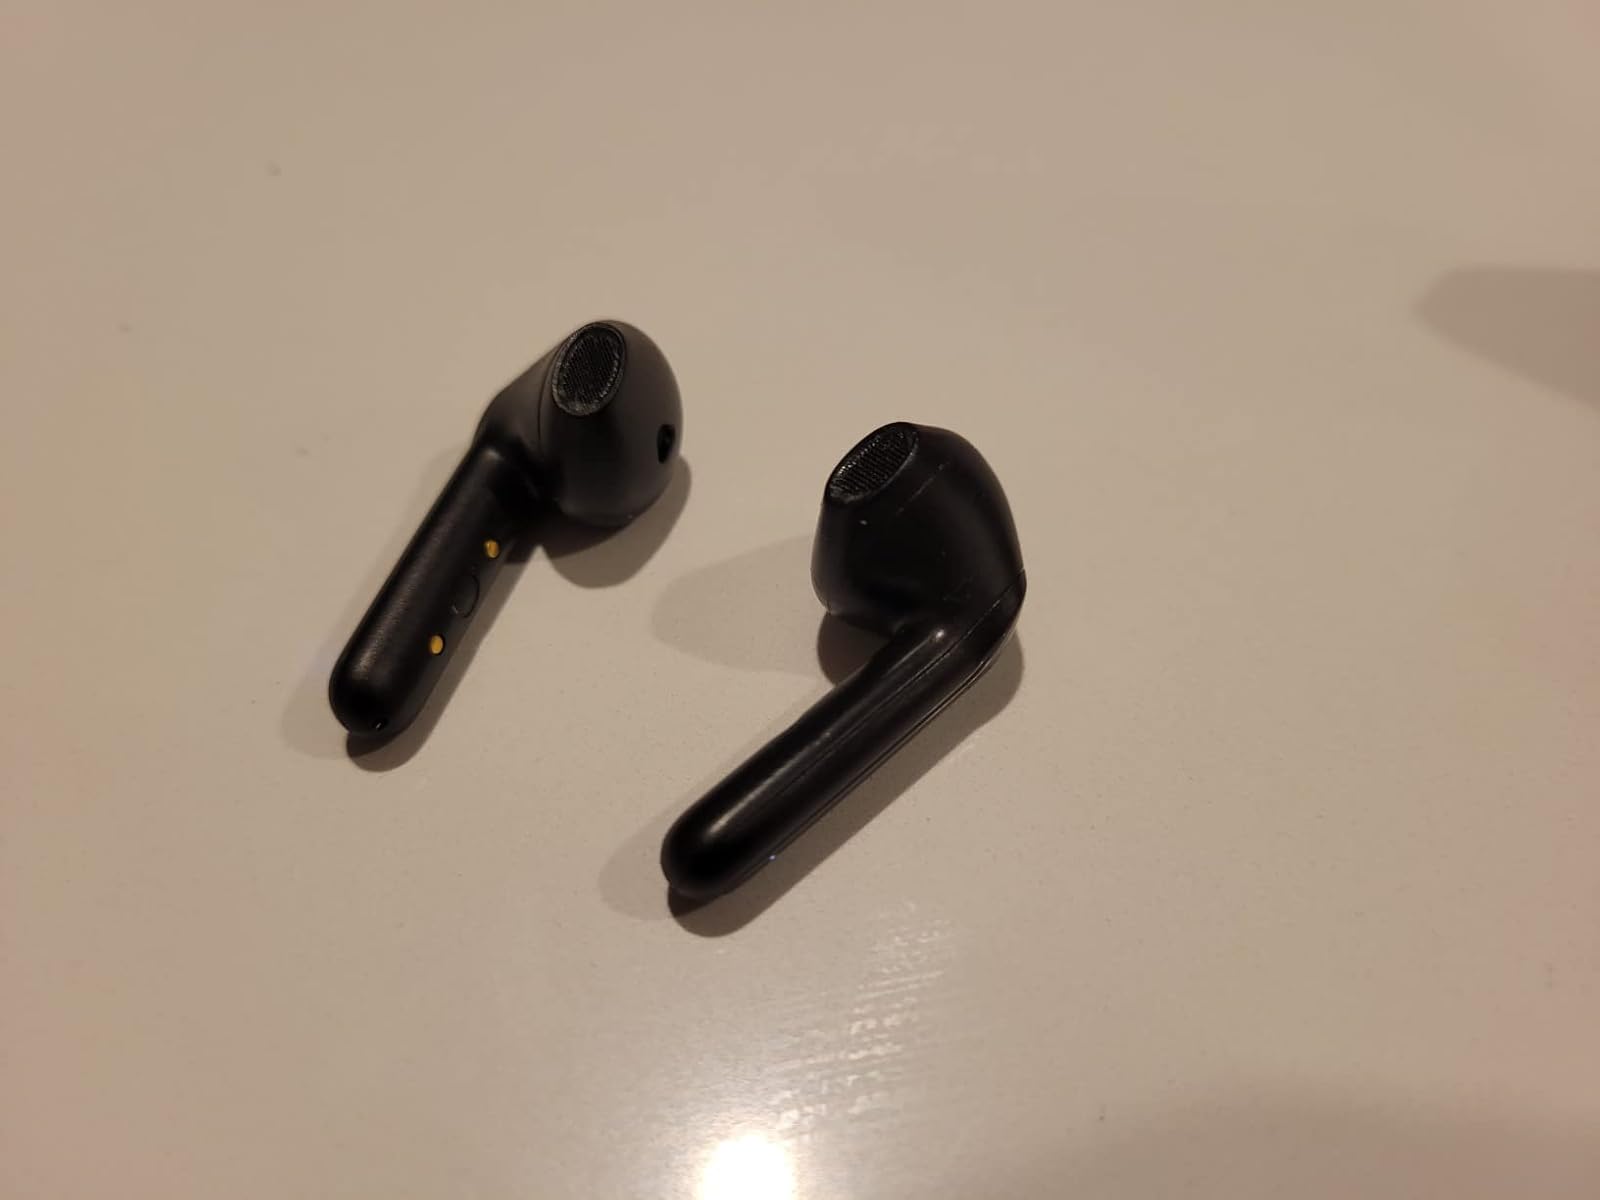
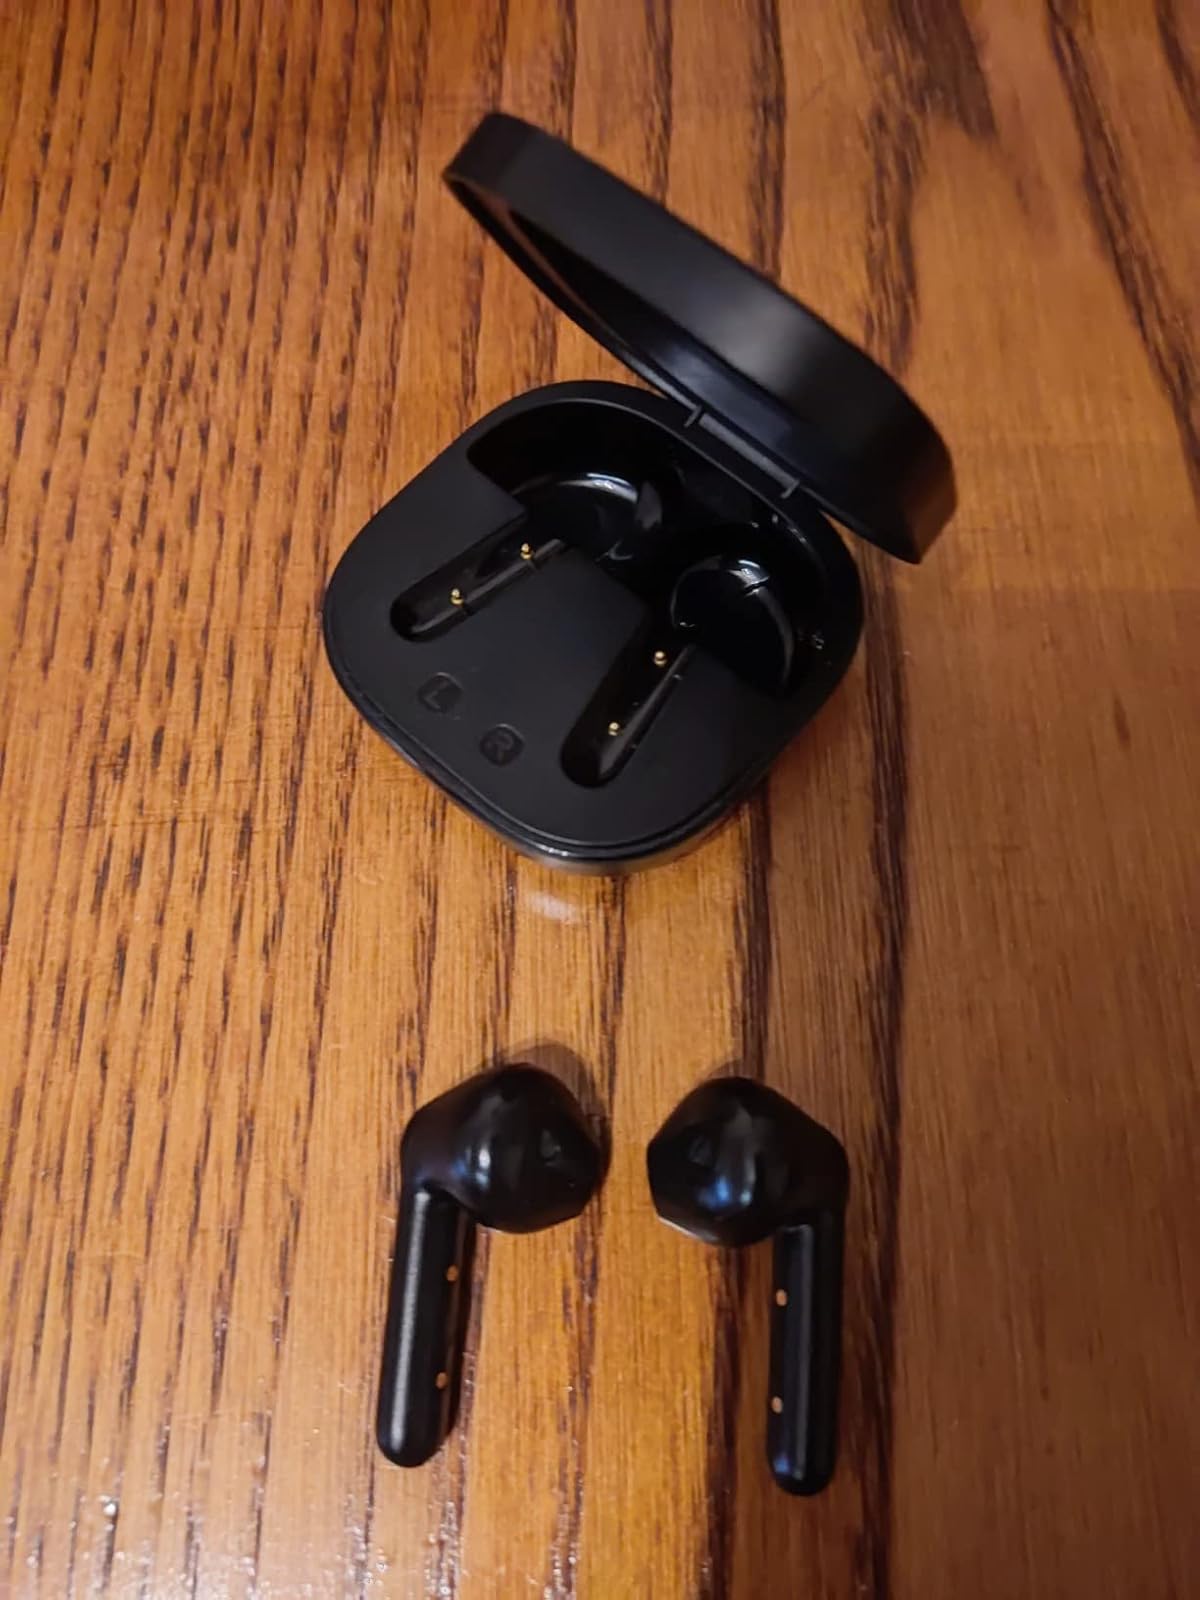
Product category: earbuds
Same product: yes